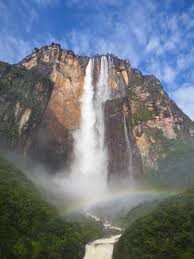
Landmark: Angel Falls